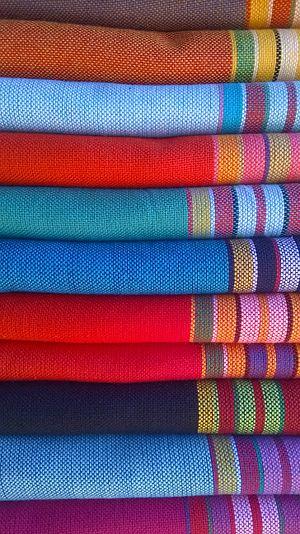
Un kikoi, ou kikoy, est un tissu d'origine africaine, particulièrement utilisé en Afrique de l'Est. Il a des nombreuses utilisations, on peut donc se permettre de le comparer au pareo. Le kikoi est connu pour ses couleurs africaines vibrantes et ses superbes rayures.